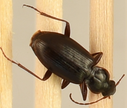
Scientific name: Calathus advena
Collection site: Rocky Mountains NEON (RMNP), plot RMNP_007